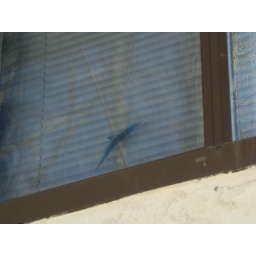
that dolphin has been in my bedroom window for almost 20 years